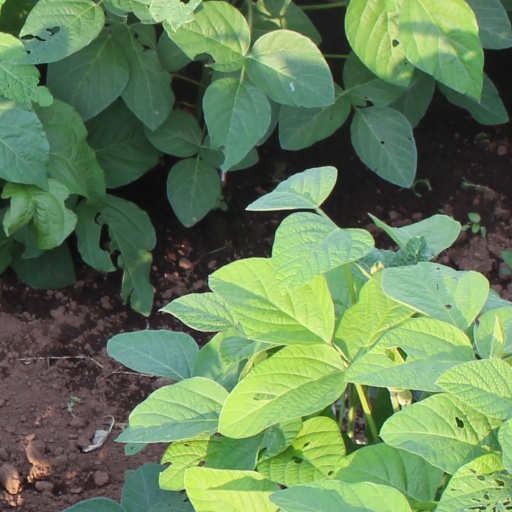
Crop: soybean